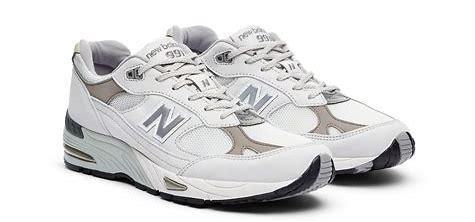
Brand: New
Model: Balance New Balance 991 Made In England Marathon